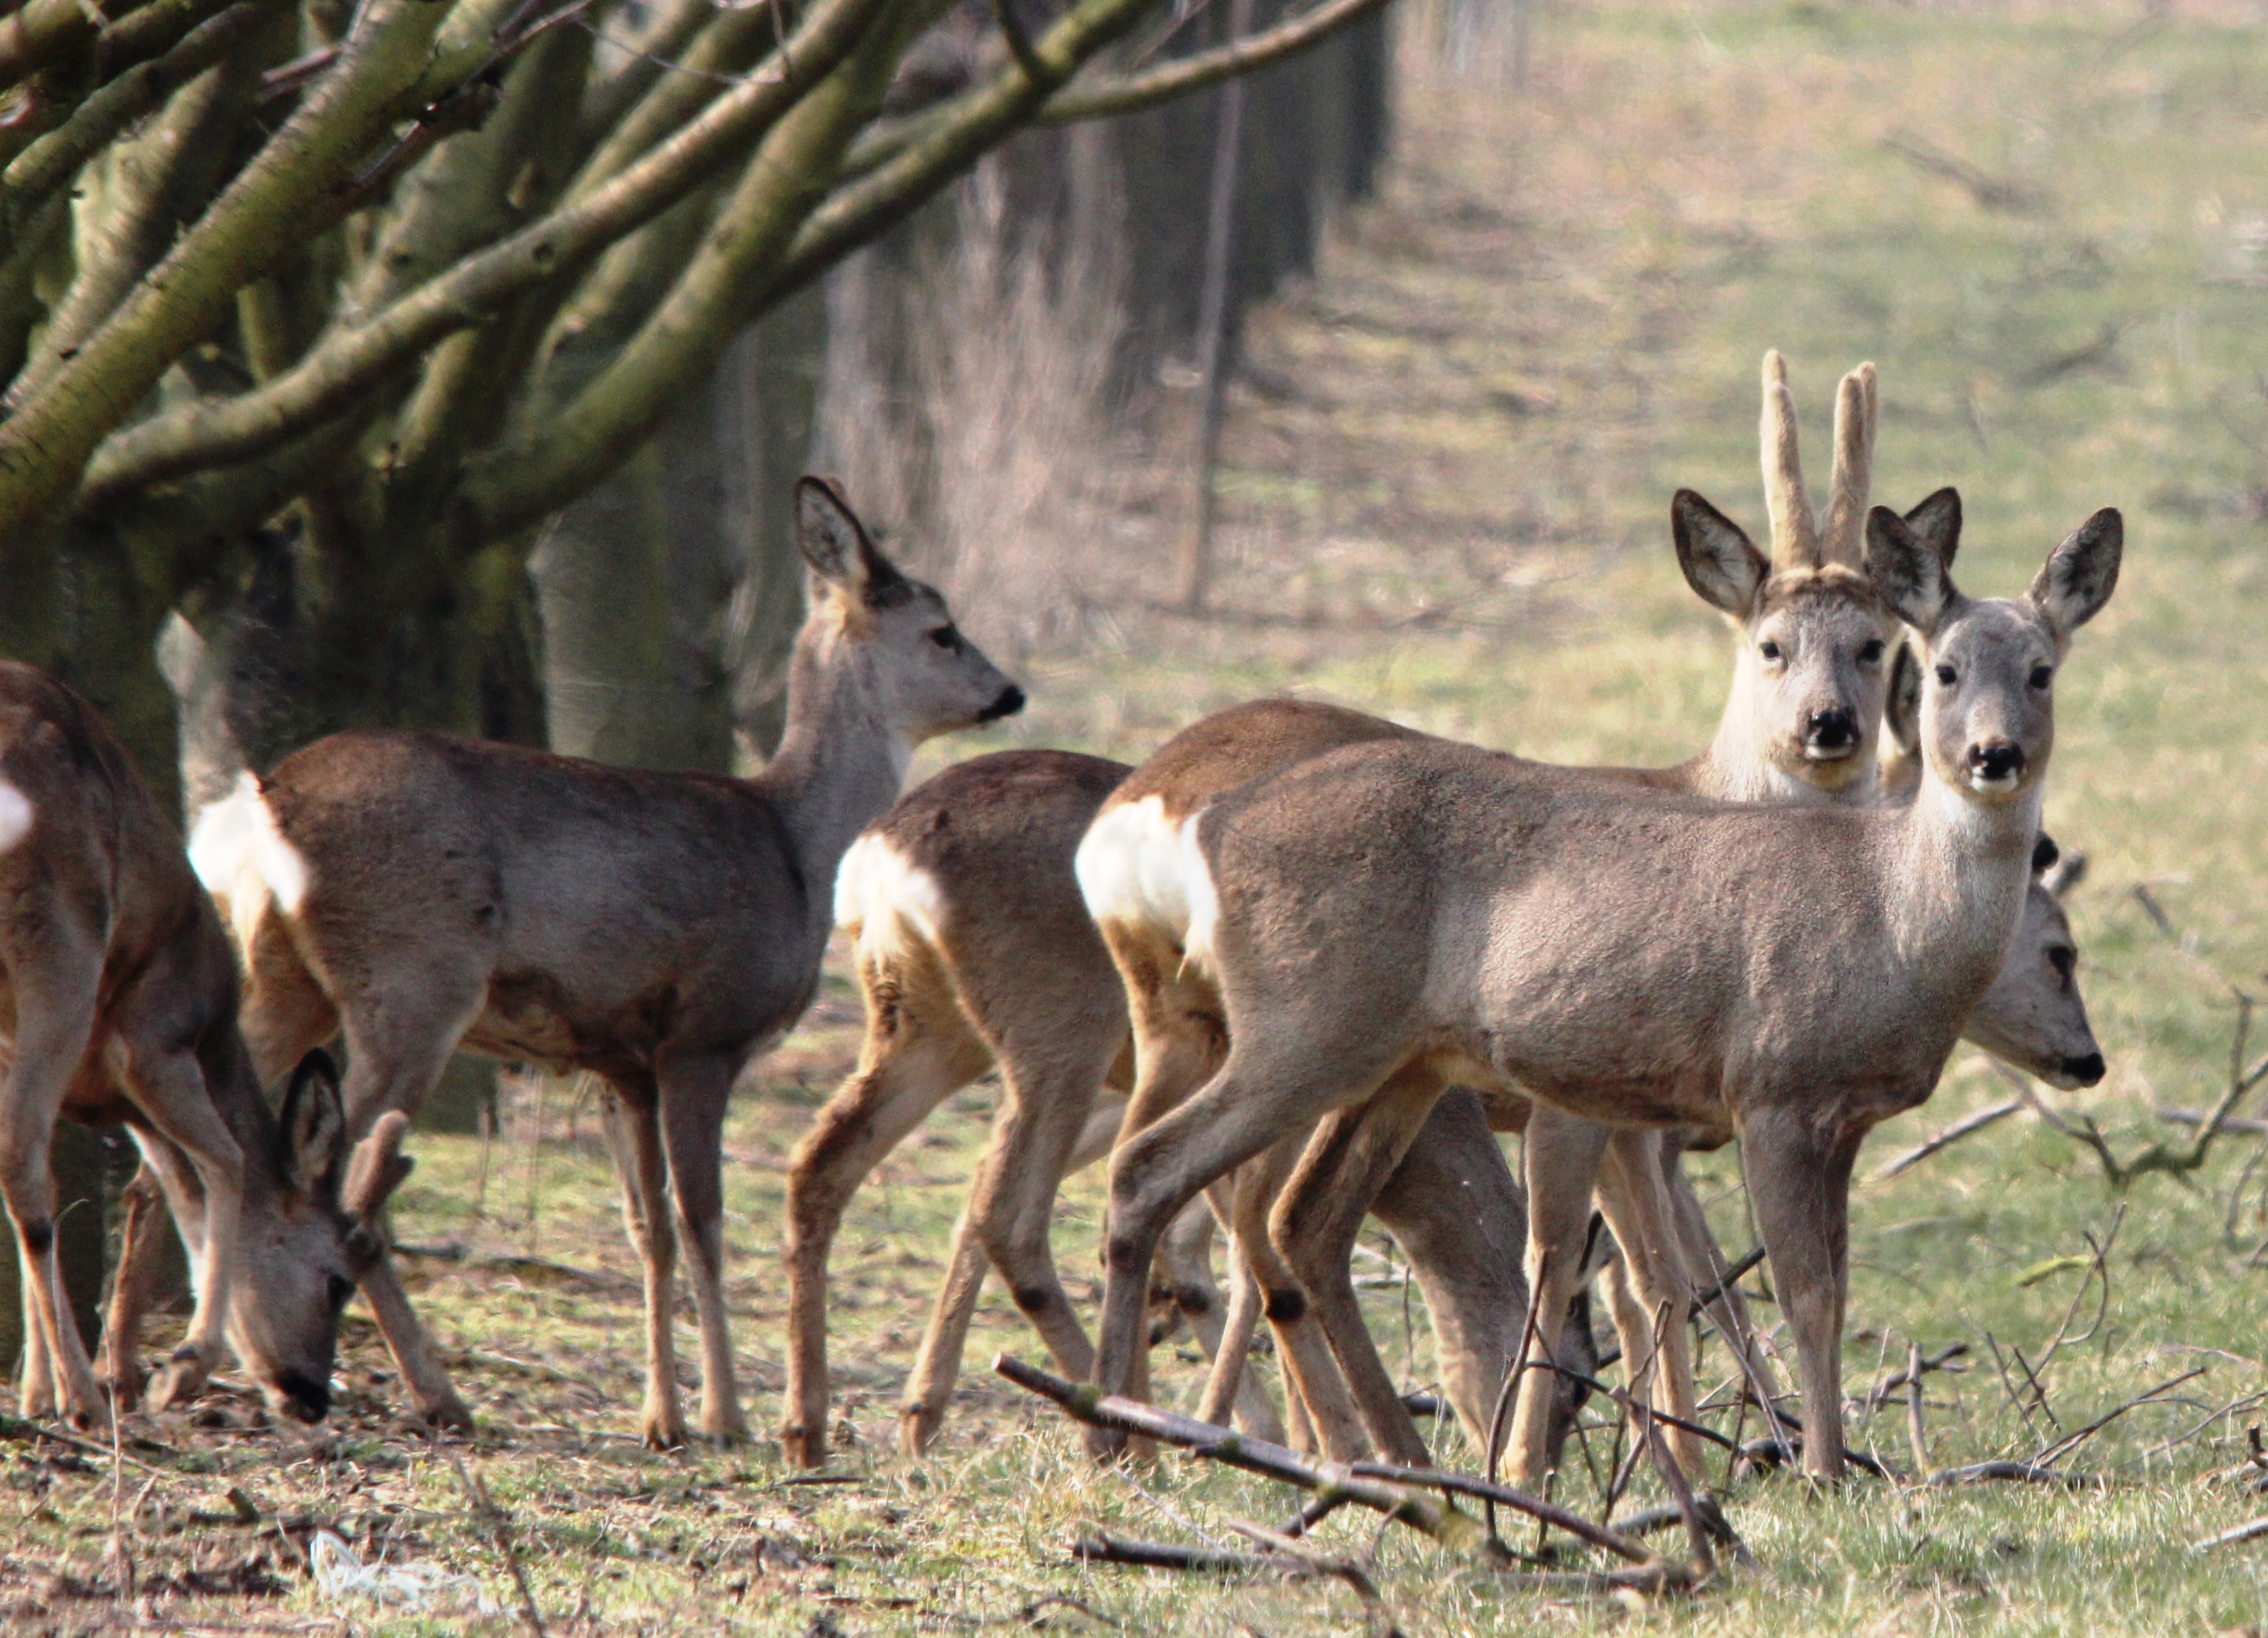
nature, wildlife, wild, deer, spring, herd, mammal, fauna, vertebrate, hunting, curious, roe deer, young animals, white tailed deer, pronghorn, musk deer